Wildlife of Morocco

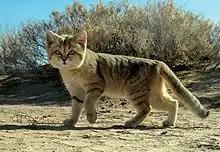
Sand cats live in the desert areas of Morocco

The wildlife of Morocco is composed of its flora and fauna. The country has a wide range of terrains and climate types and a correspondingly large diversity of plants and animals. The coastal areas have a Mediterranean climate and vegetation while inland the Atlas Mountains is forested. Further south, the borders of the Sahara Desert are increasingly arid. Large mammals are not particularly abundant in Morocco, but rodents, bats, and other small mammals are more plentiful. Four hundred and ninety species of birds have been recorded here.